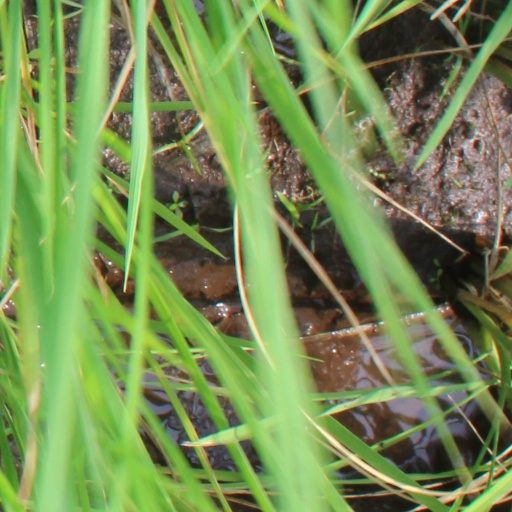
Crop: rice